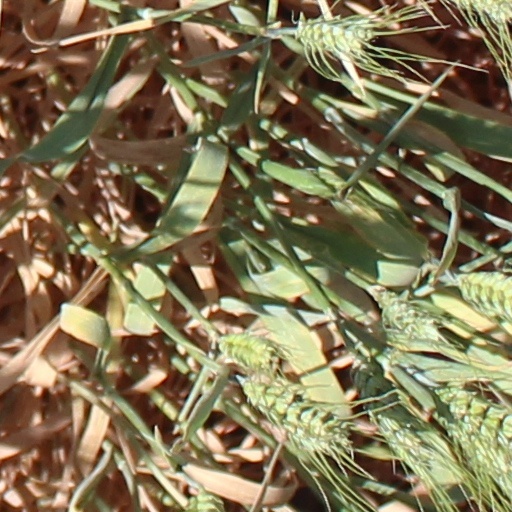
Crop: wheat